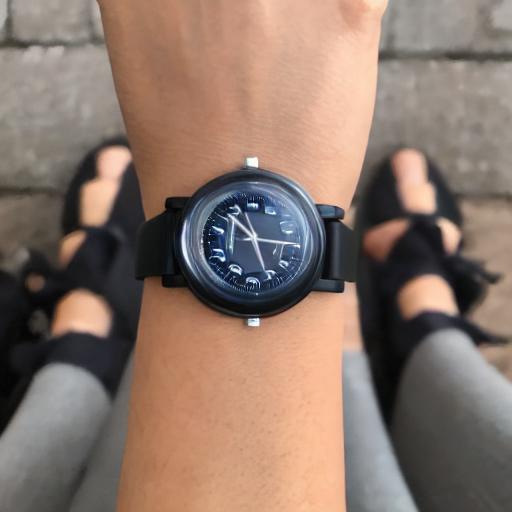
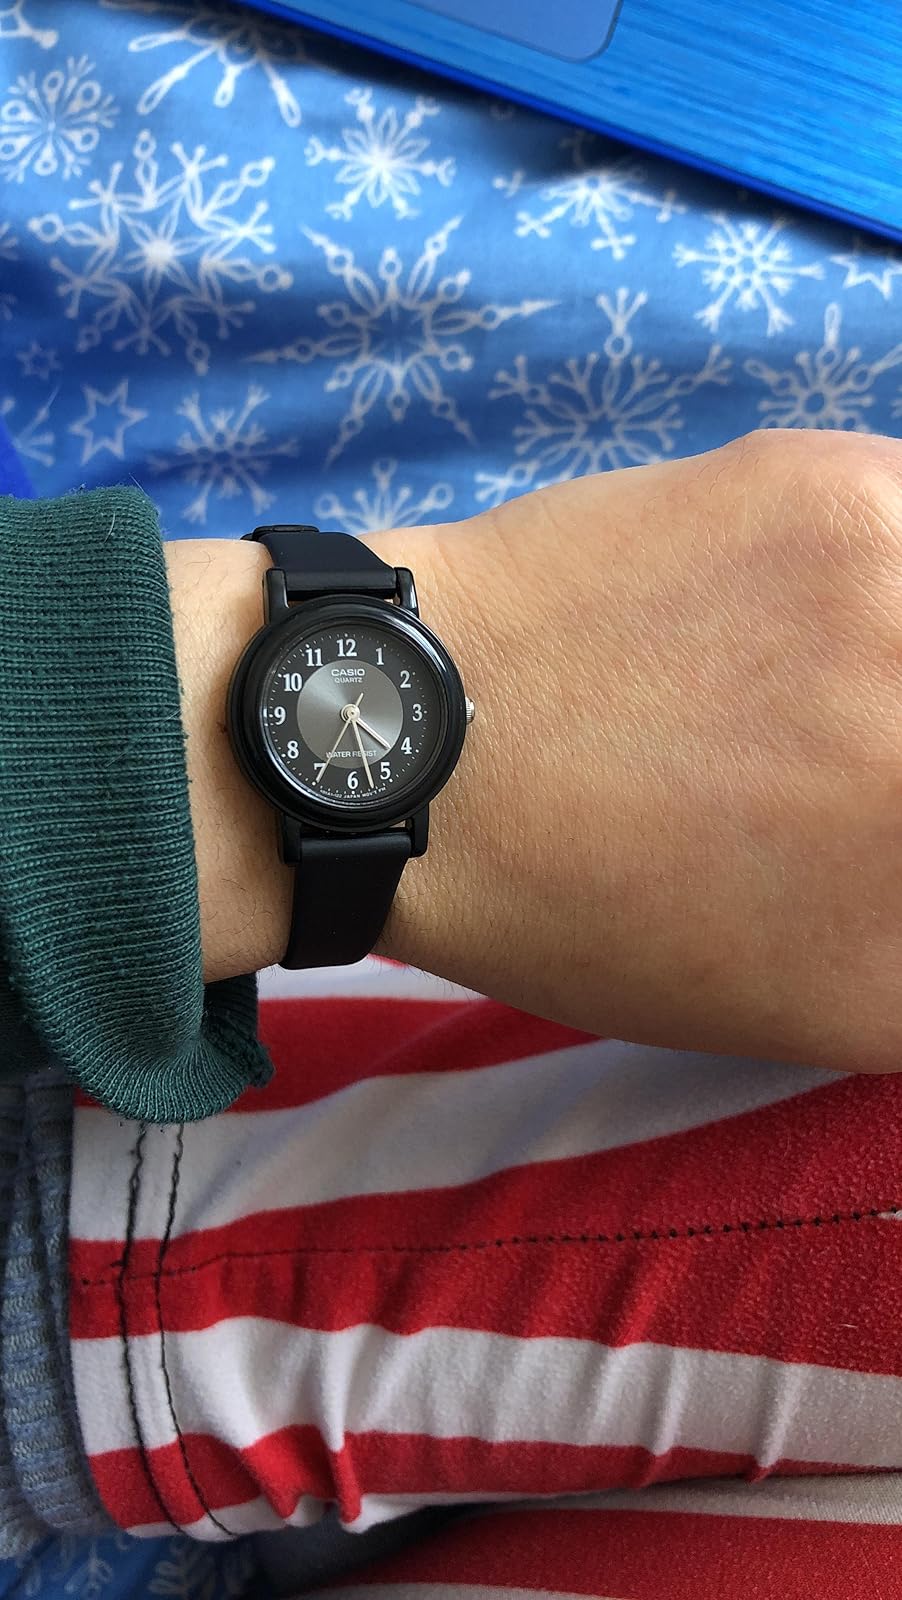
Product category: accessories_watch
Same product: no